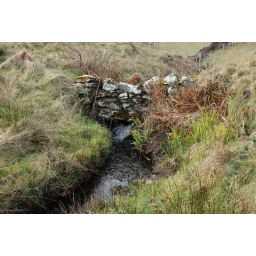
wall over stream in back field 17/2/09